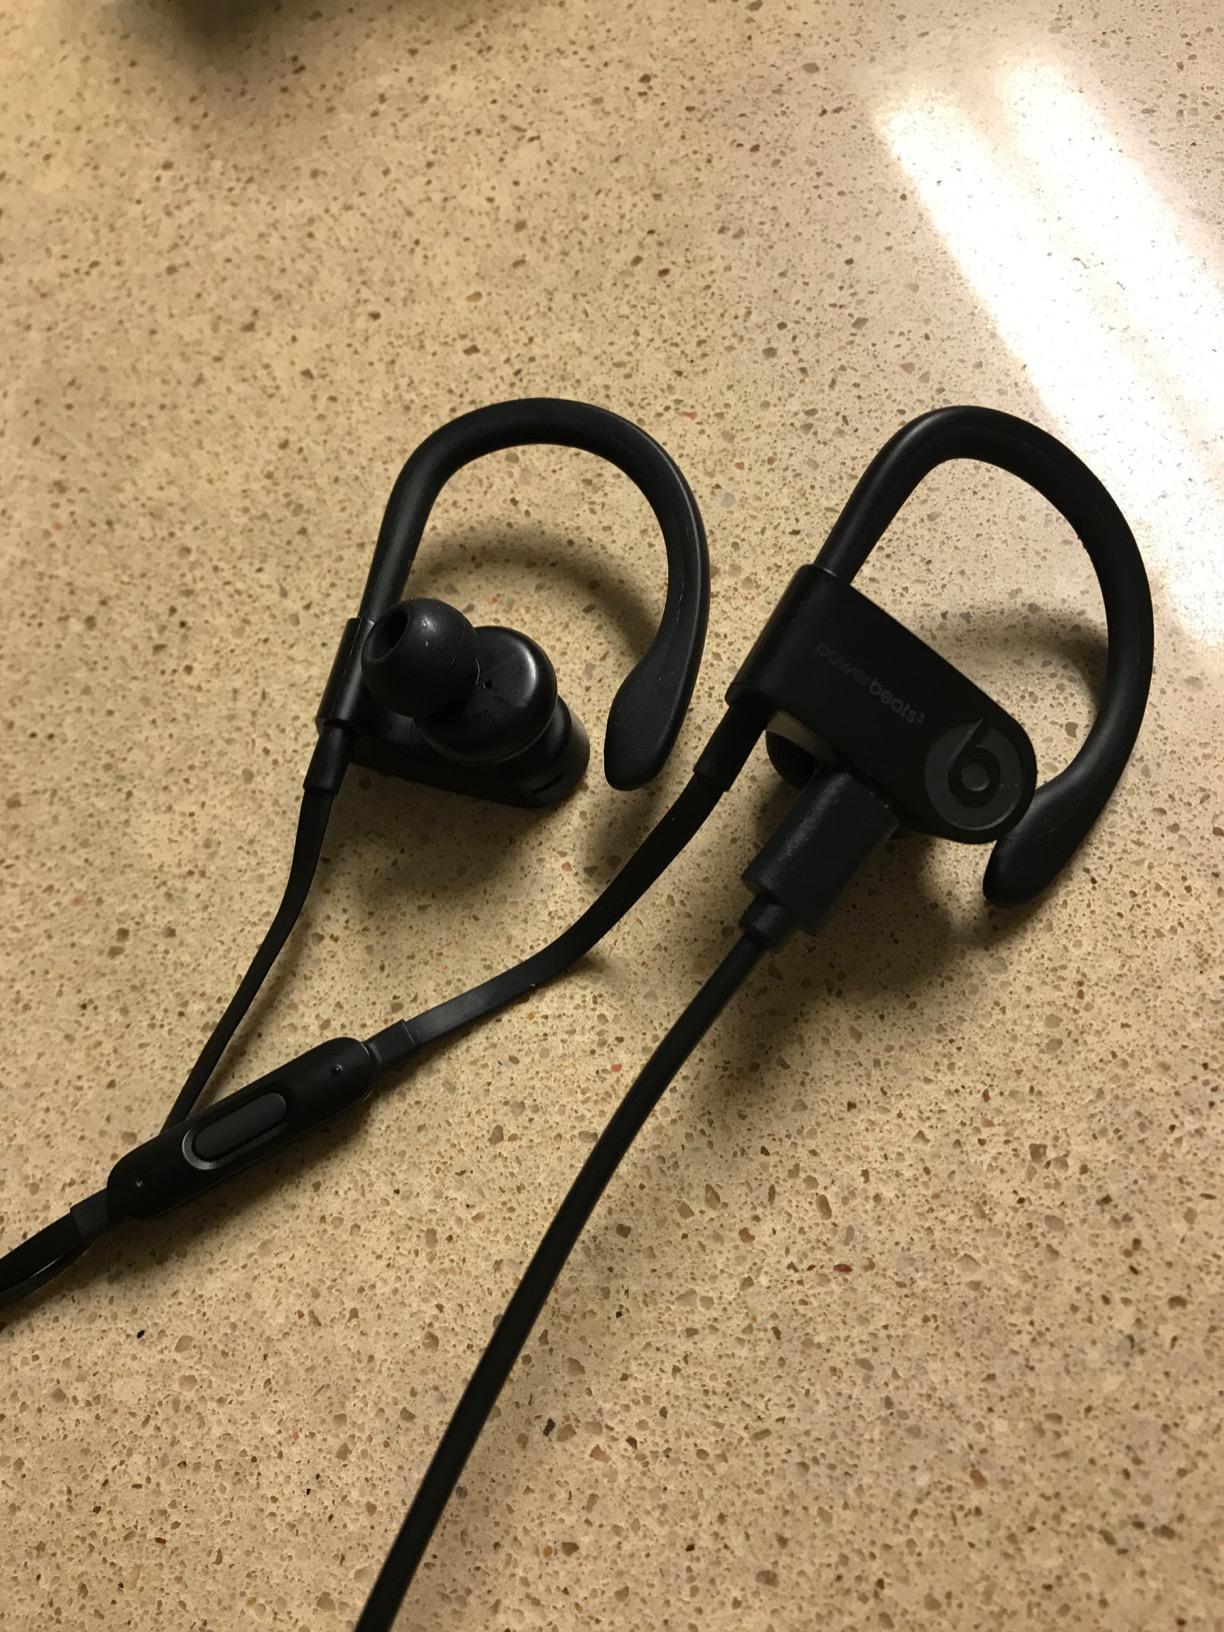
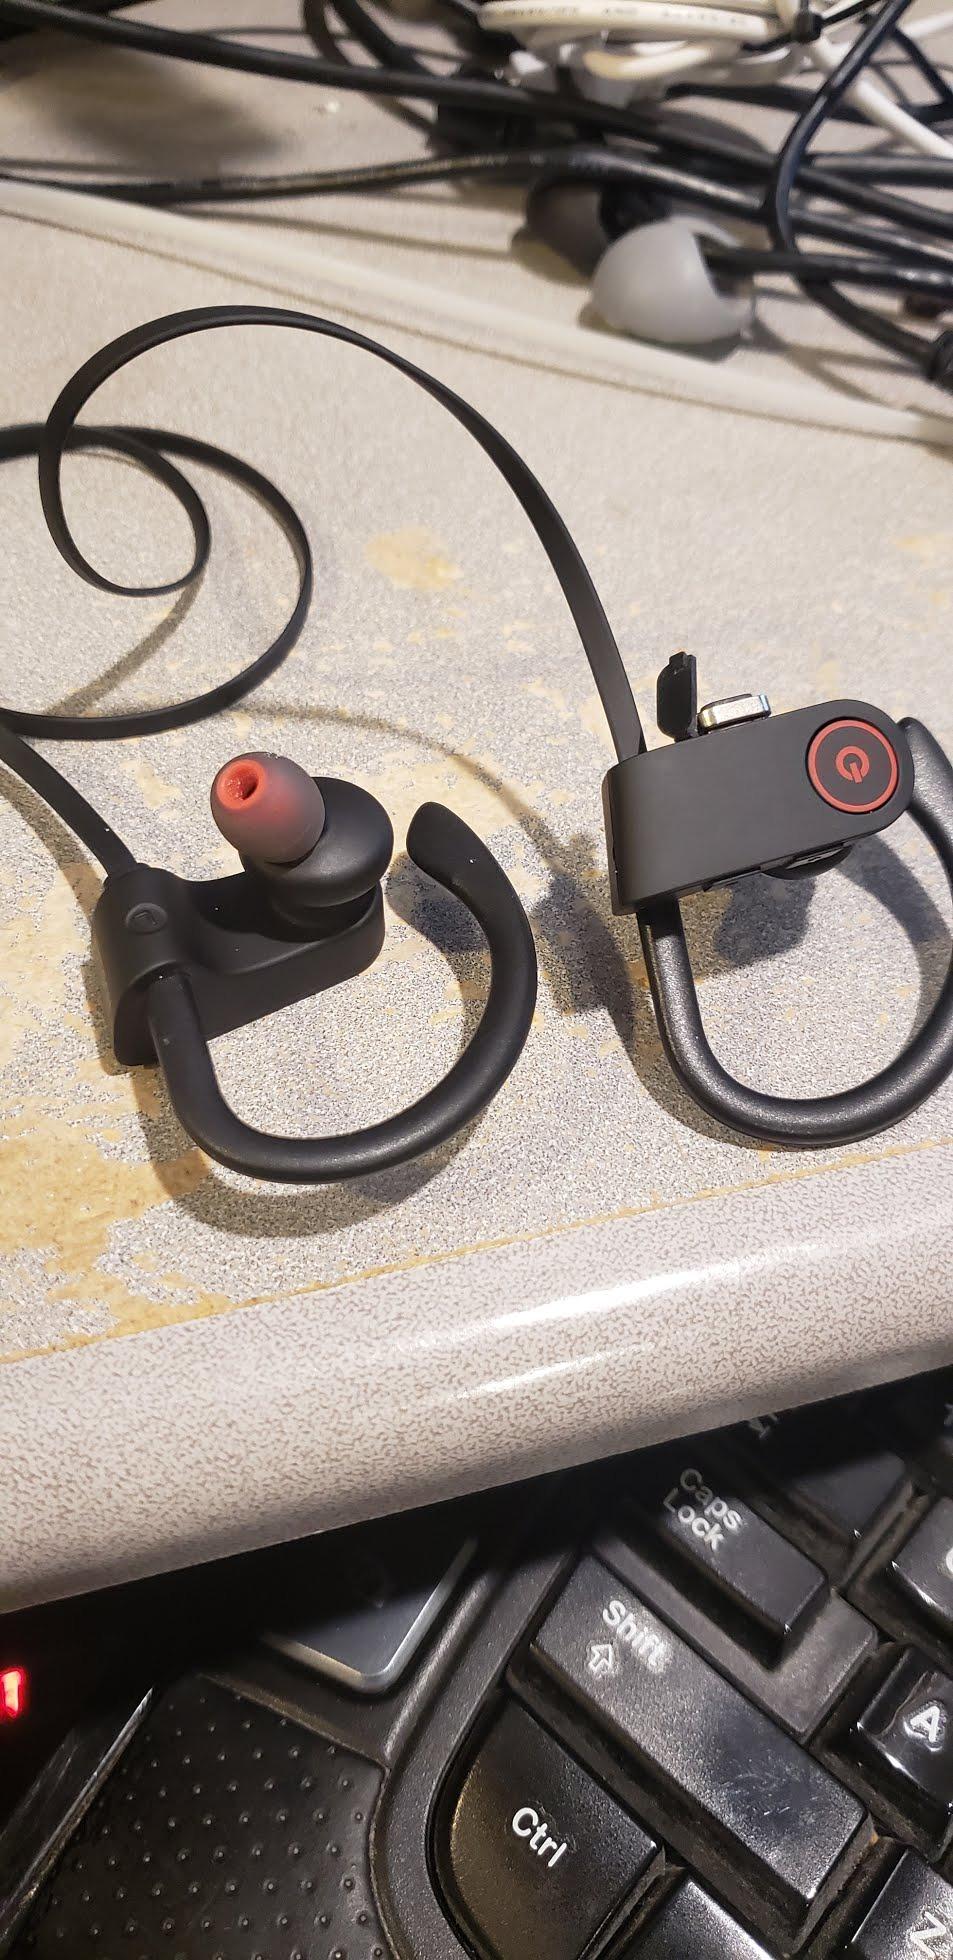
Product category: headphones
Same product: no